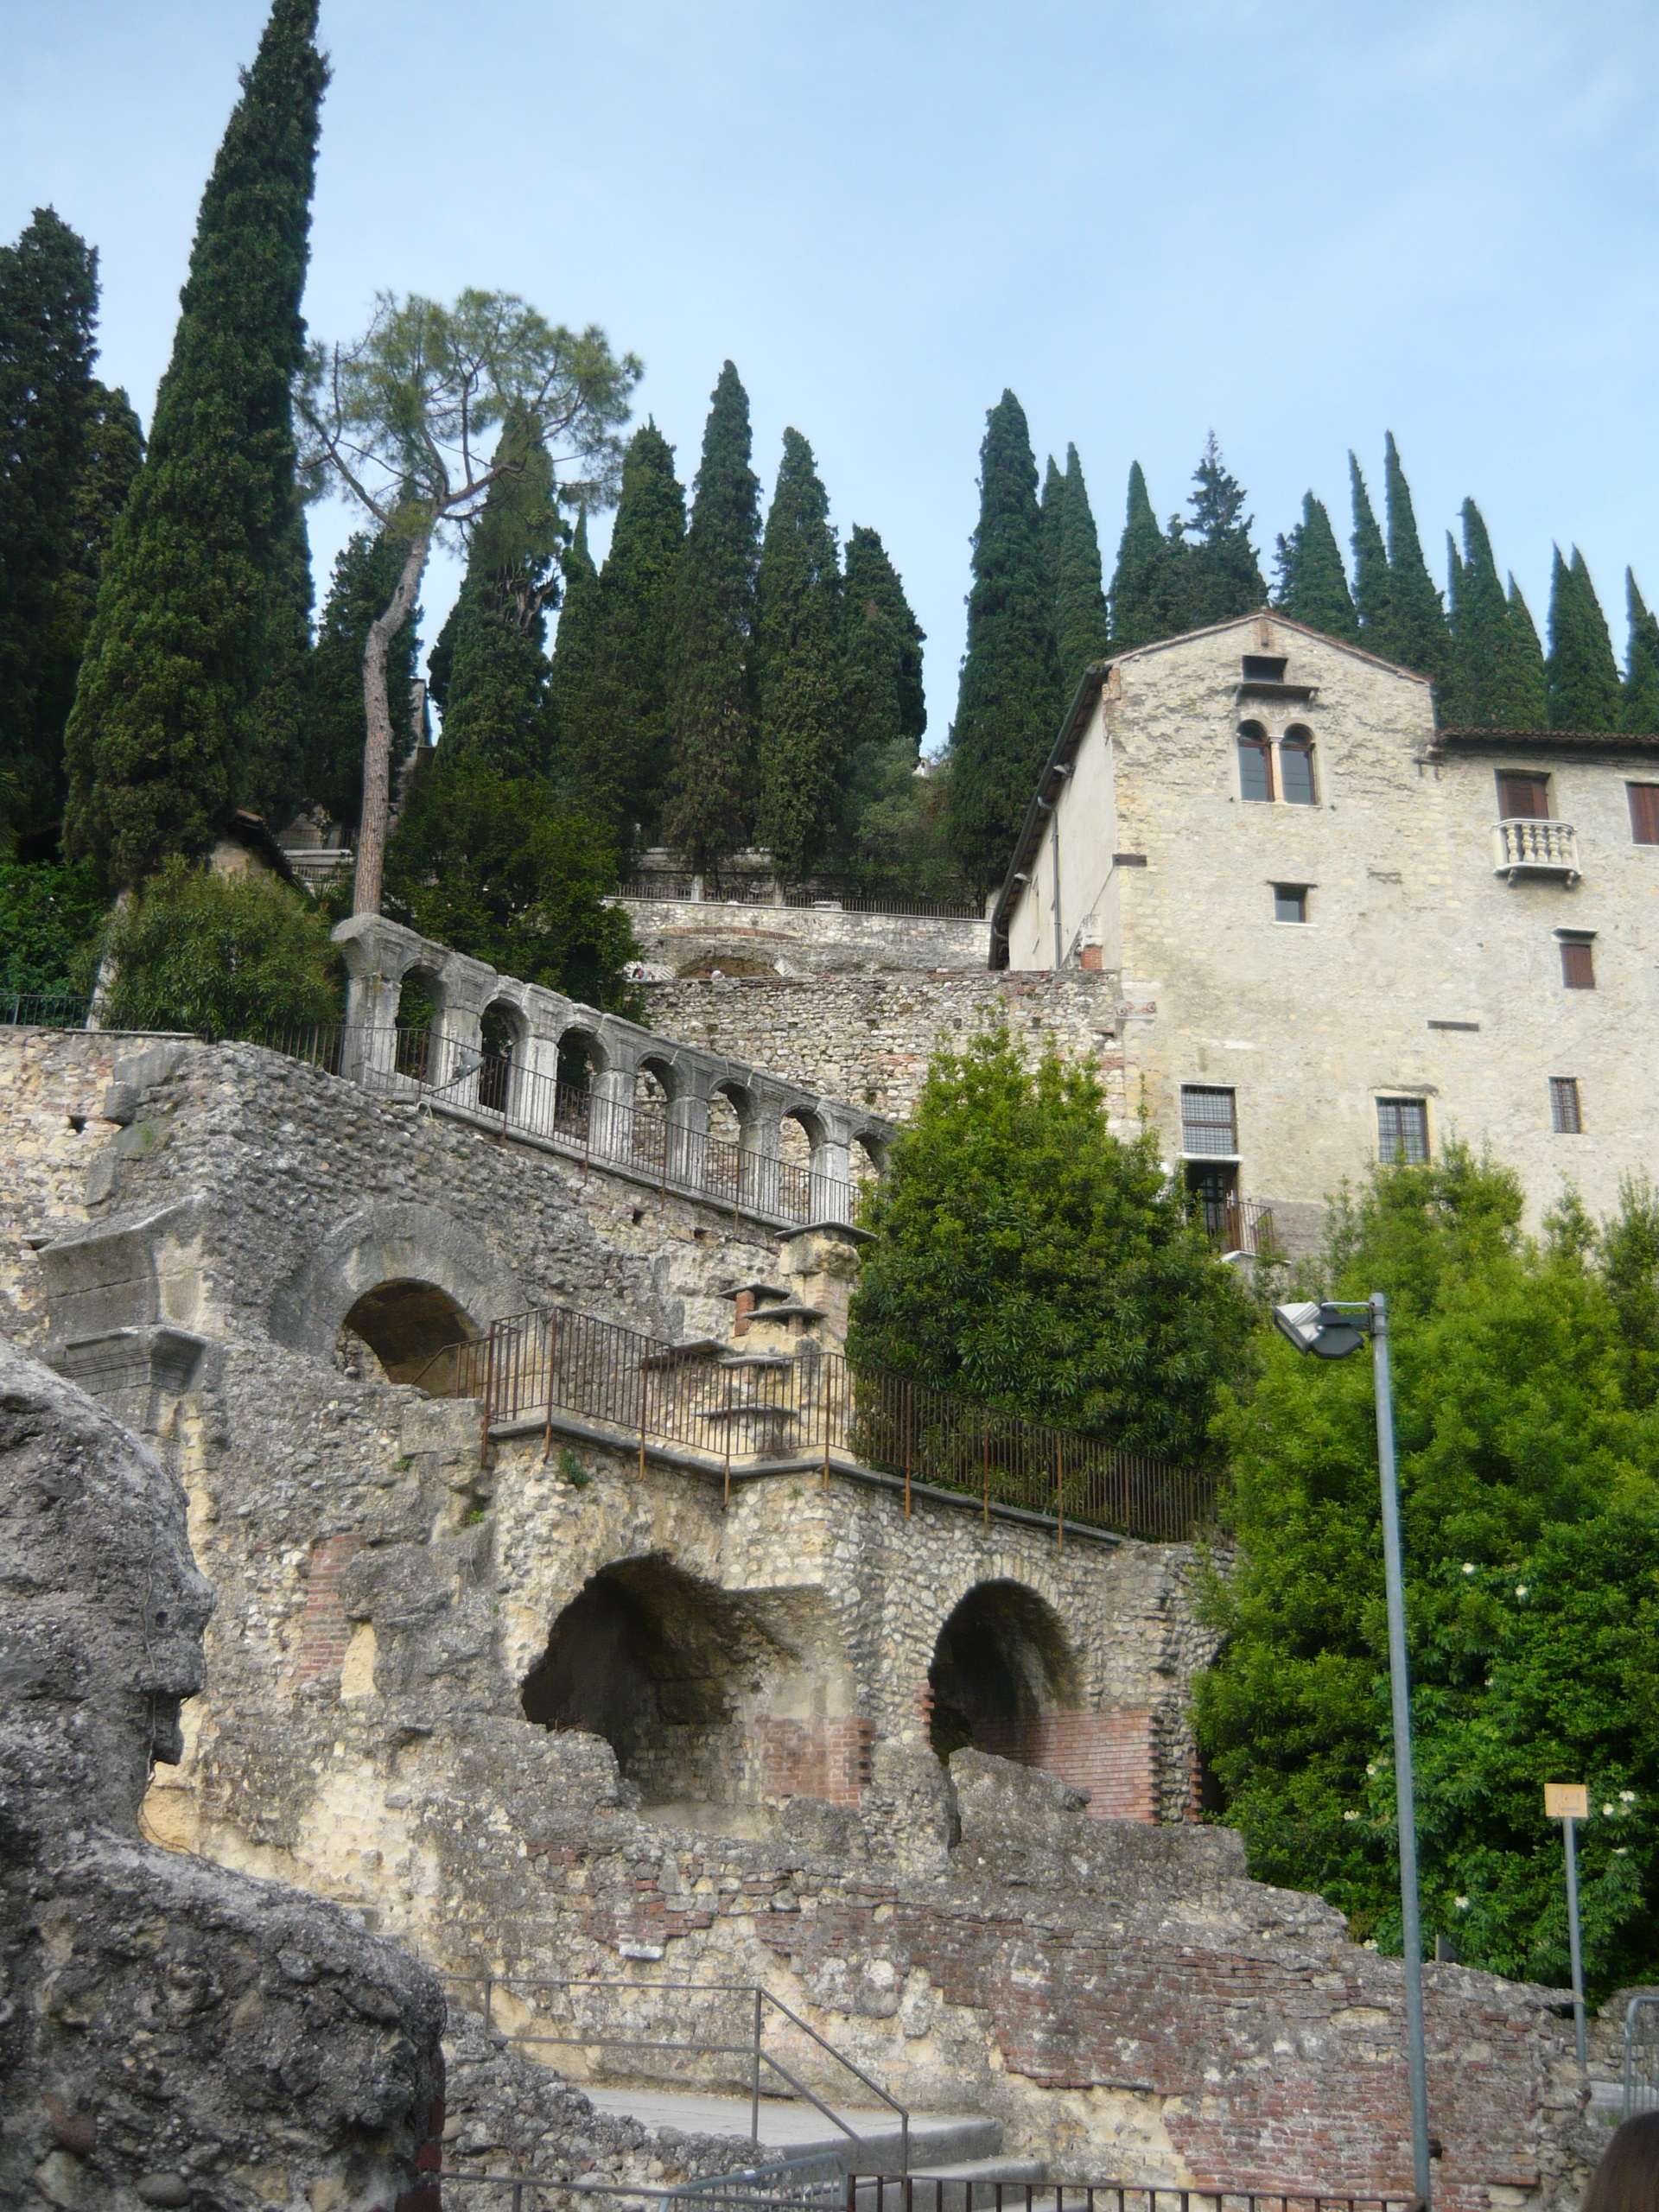
town, building, village, castle, italy, fortification, tourism, place of worship, ruins, monastery, verona, vista, scape, italian, middle ages, unesco world heritage site, historic site, ancient history